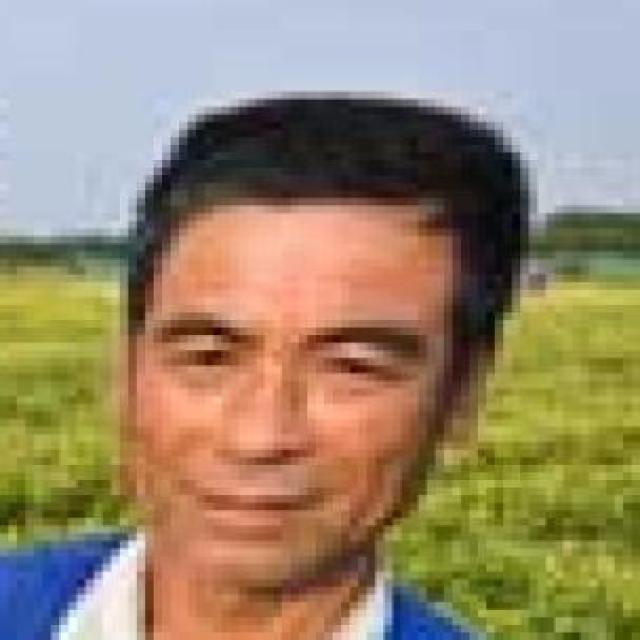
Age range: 45-64